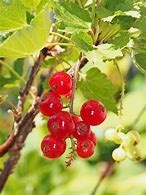
Label: redcurrant